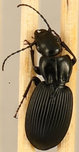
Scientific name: Pterostichus lachrymosus
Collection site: Mountain Lake Biological Station NEON (MLBS), plot MLBS_002